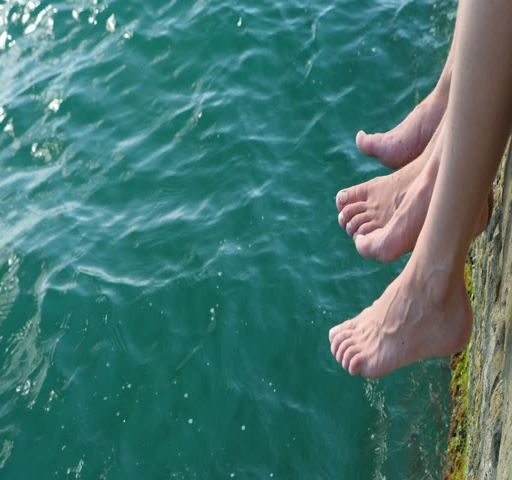
a couple sitting on the pier and wets feet in the sea .